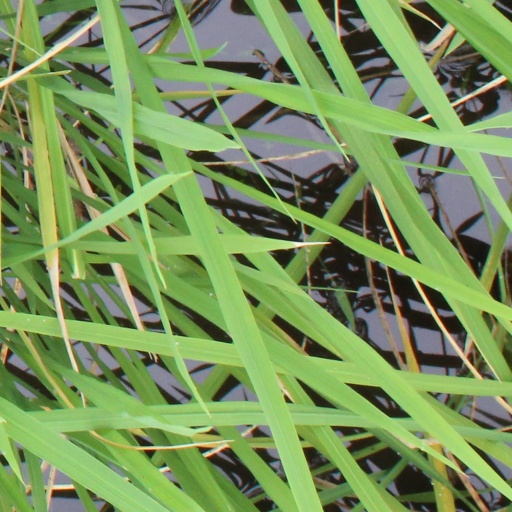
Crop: rice